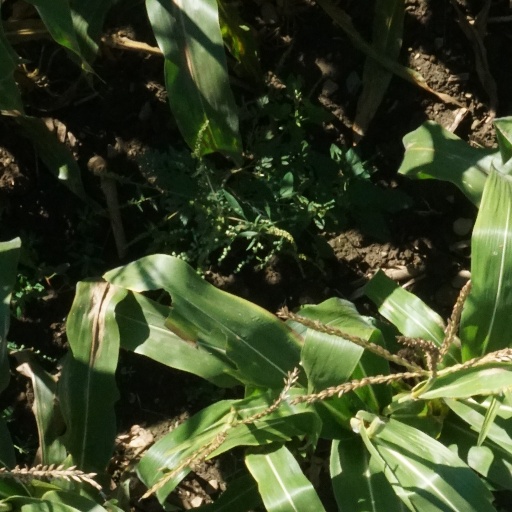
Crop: maize; corn